Spanish conquest of Iberian Navarre

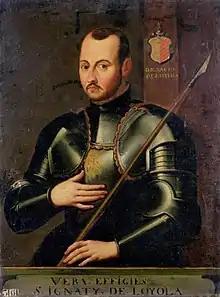
Ignatius of Loyola was severely injured on the leg by a Navarrese cannonball at Pamplona in May 1521

In 1520 and 1521, Castile was distracted by the Revolt of the Comuneros. The Crown of Aragon was also suffering economic difficulties as a consequence of the Revolt of the Brotherhoods. As a result, Spain was seen as a target of opportunity by the King Francis I of France. Meanwhile, the young King Henry II of Navarre, based in Béarn, saw a way to reconquer Navarre. Taking advantage of the synergies with France, Henry began raising a 12,000-strong army, mainly Gascons and Navarrese exiles. This Franco-Navarrese army was commanded by General Asparros (or Esparre). It consisted of 12,000 infantry, 800 mounted knights, and 29 pieces of artillery.